Ross Bagdasarian

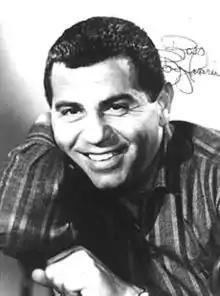
Bagdasarian pictured in the 1950s

Bagdasarian's rise to prominence came with the song "Witch Doctor" in 1958, which was created after he experimented with the speed control on a tape recorder bought with $200 from the family savings. Liberty Records released this novelty record under the David Seville name. It is a duet between his real voice and accelerated version. The record went on to become a "Billboard" number-one single by April 28, 1958, and further established him as a songwriter. It sold 1.5 million copies.